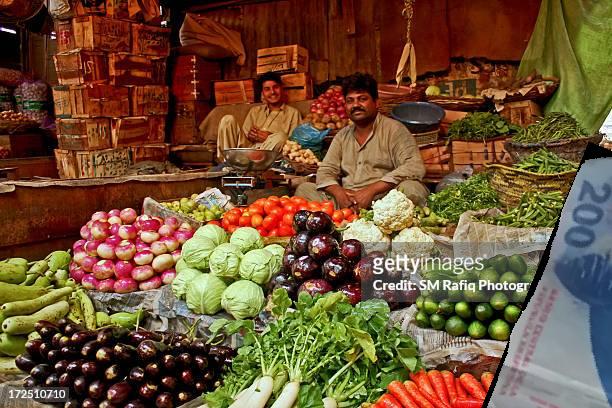
Denominación: 200